Lagny-Pomponne rail accident

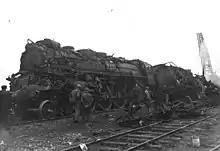
The locomotive after the accident

The Lagny-Pomponne rail accident occurred on 23 December 1933, between Pomponne and Lagny-sur-Marne, east of Paris, when the 4-8-2 locomotive of the express for Strasbourg crashed at 110 km/h (65 mph) into the rear of an auxiliary train bound for Nancy, which was stopped on the railway. The impact crushed and splintered the last five cars of the Nancy train, older wooden cars pressed into service for the holidays. Both trains were full of people going home to their families for Christmas. 204 people died and 120 were injured.